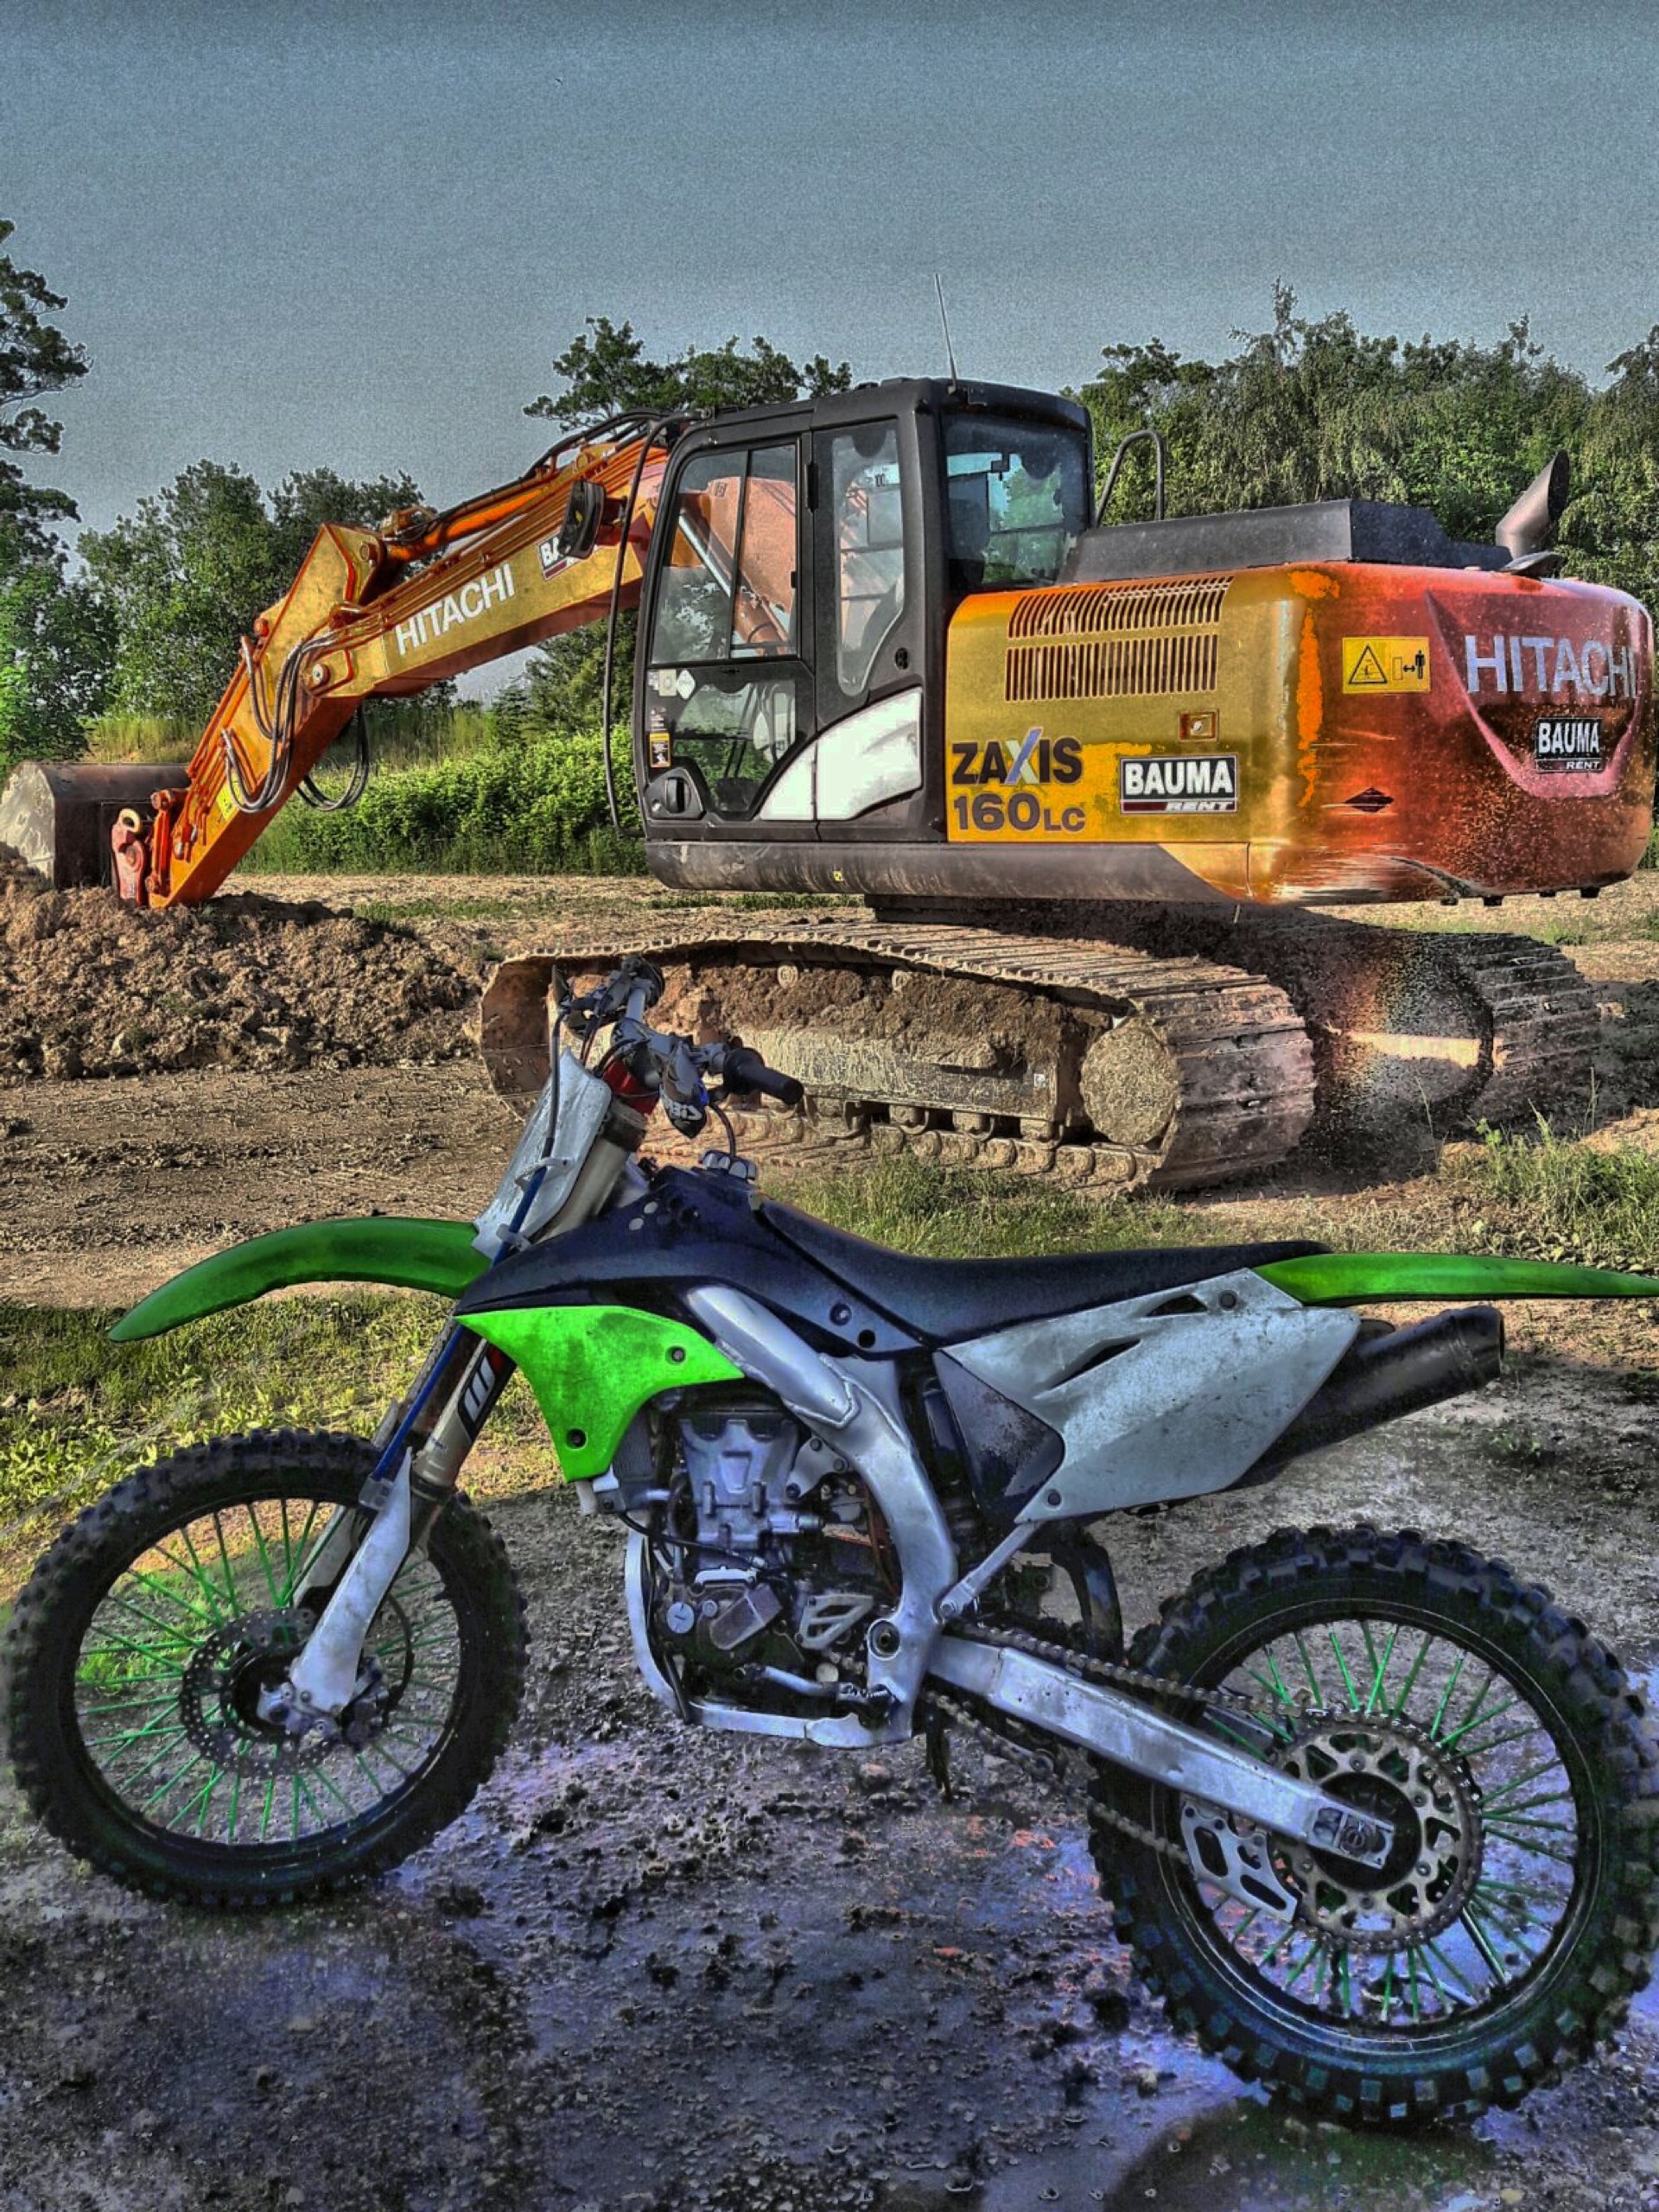
field, vehicle, motorcycle, motocross, soil, extreme sport, hdr, sports, wheels, racing, excavators, motorsport, freestyle motocross, construction work, backhoe bucket, excavator buckets, dredging chains, motorcycle racing, off roading, endurocross